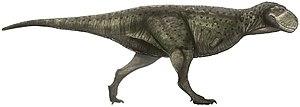
Spinostropheus est un genre éteint de dinosaures théropodes carnivores de l'infra-ordre des cératosauriens datant du Jurassique et retrouvé au Niger.